Bing (dog)

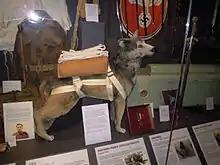
Bing the ParaDog displayed with his Dickin Medal at the Imperial War Museum Duxford

Bing (1942–44 – October 1955) was a dog who received the Dickin Medal in 1947 from the People's Dispensary for Sick Animals for bravery in service during the Second World War.